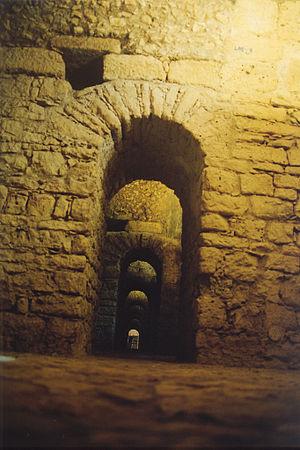
Aeminium est le nom latin de l'actuelle ville de Coimbra, au Portugal.